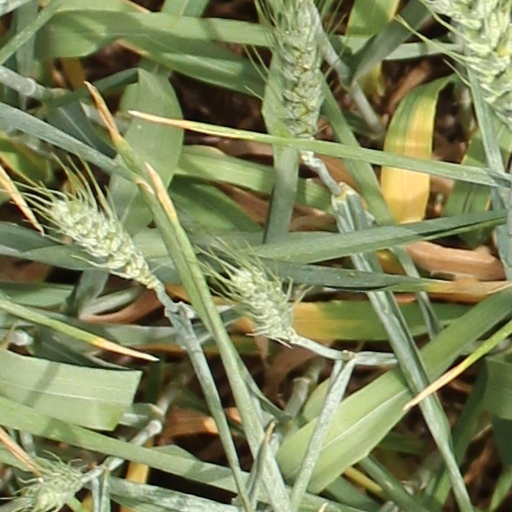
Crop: wheat